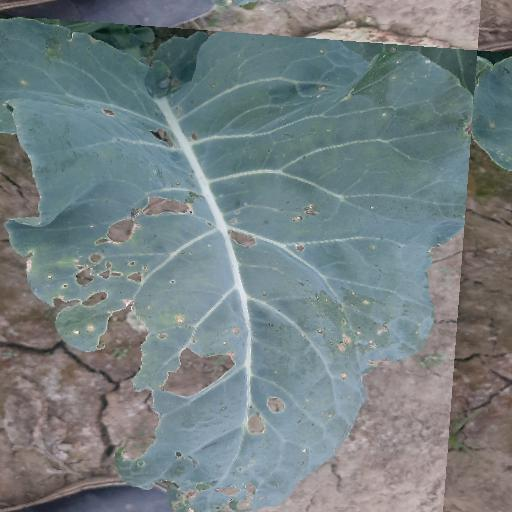
Label: Black Rot